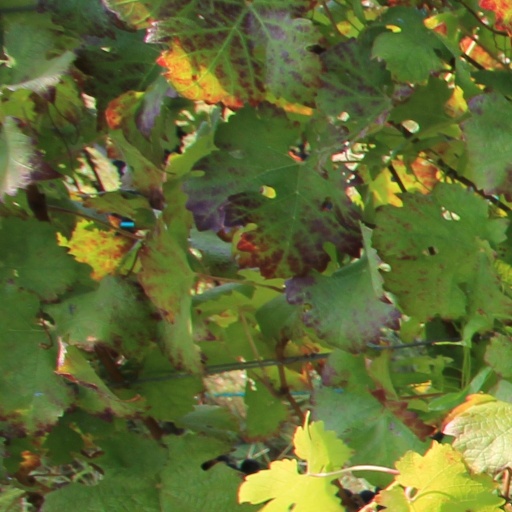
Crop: grape